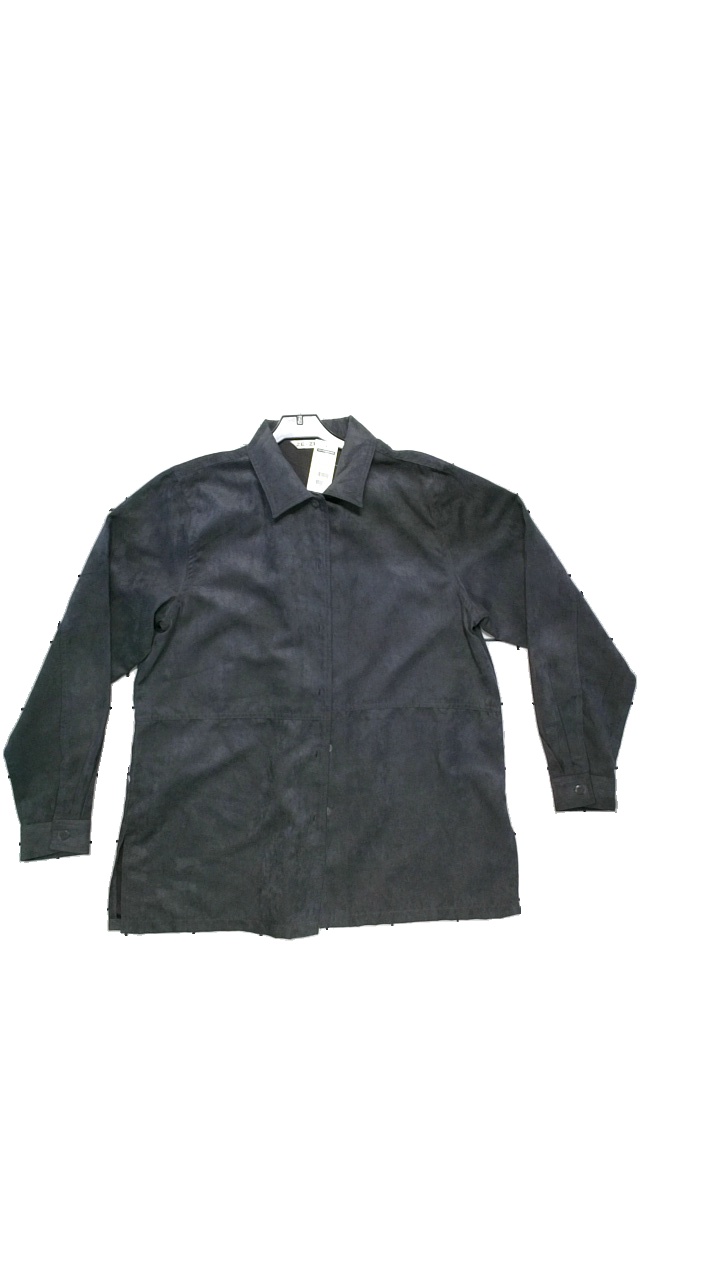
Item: Blouse (Ladies)
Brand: Ze-ze
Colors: Grey, Black
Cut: Regular
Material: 100% polyester
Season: All
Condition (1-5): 4
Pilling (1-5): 5
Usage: Reuse
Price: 50-100